Manuel Simó Marín

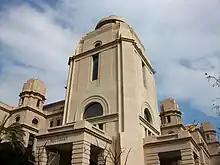
Valencia University at present

At unspecified time Simó Marín married María Attard Serrano (in some spelling versions Atard, died after 1959). She was daughter to a prestigious Valencian lawyer and notary, Manuel Attard Llobell; his brothers and paternal uncles of María, and , were Levantine conservative deputies to the Cortes in the 1870s, 1880s and 1890s. The couple settled in Valencia. They had 5 children: Manuel, José, Eduardo, Elisa and Concepción. In the 1930s some of them were active in Catholic politics, though none assumed a major role; José and Eduardo were executed by workers’ militia during outbreak of the revolutionary terror in 1936. The best known Simó Marín's relative was his younger brother José Simó Marín, also shot in 1936; he co-founded and managed a textile factory which was later owned by the family. As "La Paduana" it became the Onteniente industrial point of reference for almost 100 years. Simó Marín's son-in-law, , was a well-known jurist, academic and economist.